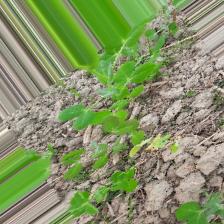
Label: Normal